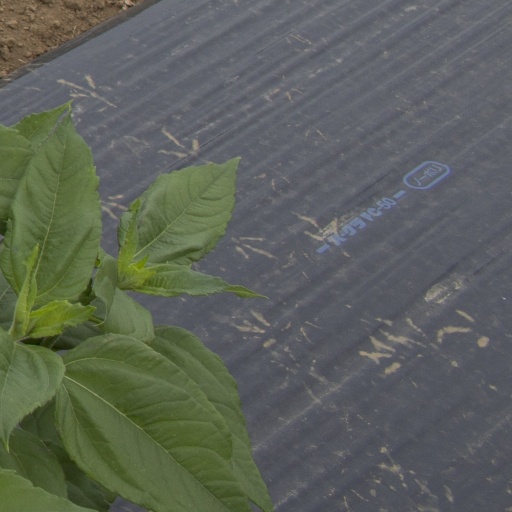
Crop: Jerusalem artichoke